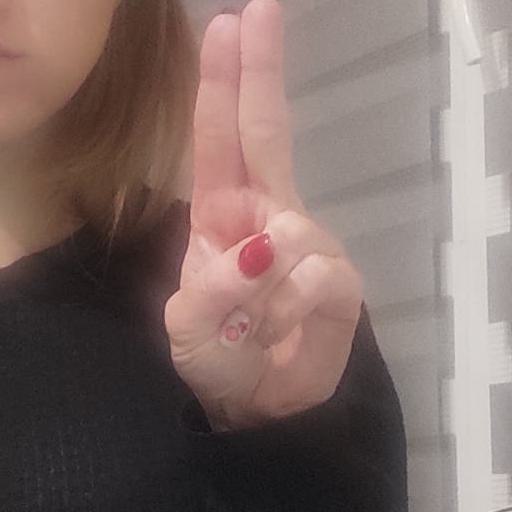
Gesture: two_up